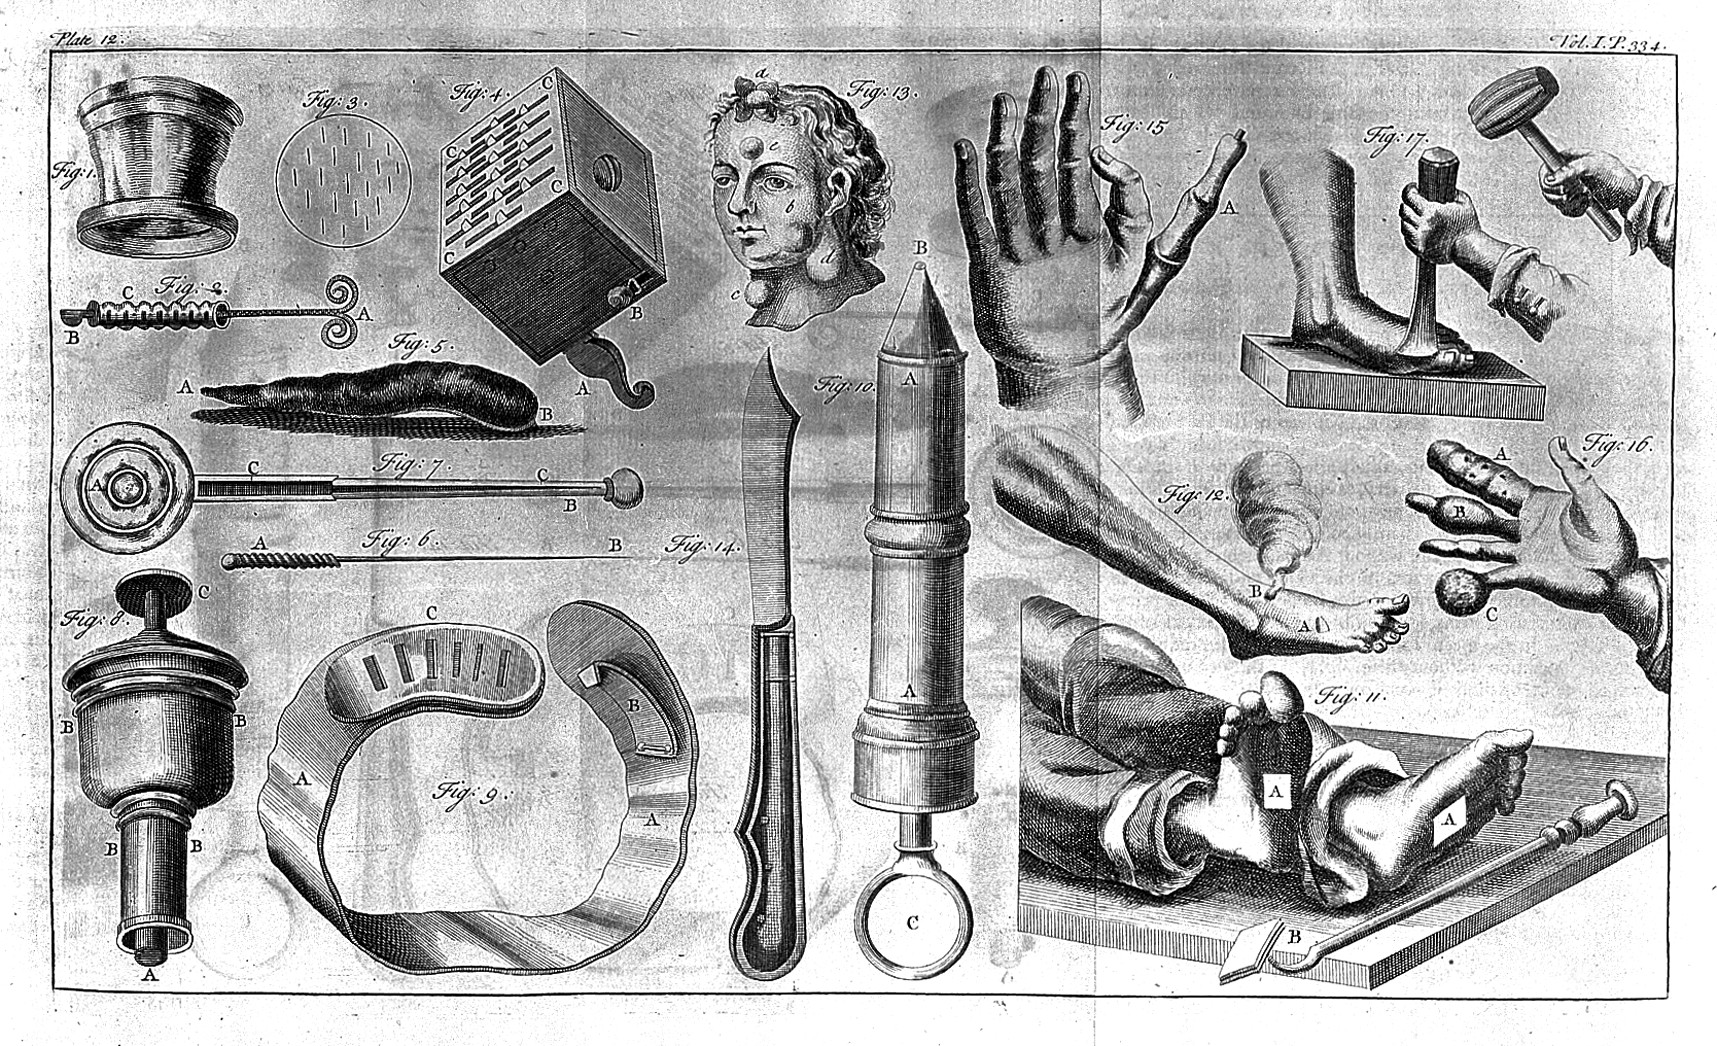
represents the acutal and concealed cautery, used formerly for the making of issue. represents the machine used instead of deligation [binding] for issues in the arm. Rare Books Keywords: Lorenz Heister, monochrome black-and-white photograph
Specialty: medical-devices
Image credit: "Cautery and a deligation machine from Heister. Wellcome L0001926", wikimedia:Medical equipment via Wikimedia Commons, licensed cc-by-4.0. Source: https://upload.wikimedia.org/wikipedia/commons/5/53/Cautery_and_a_deligation_machine_from_Heister._Wellcome_L0001926.jpg